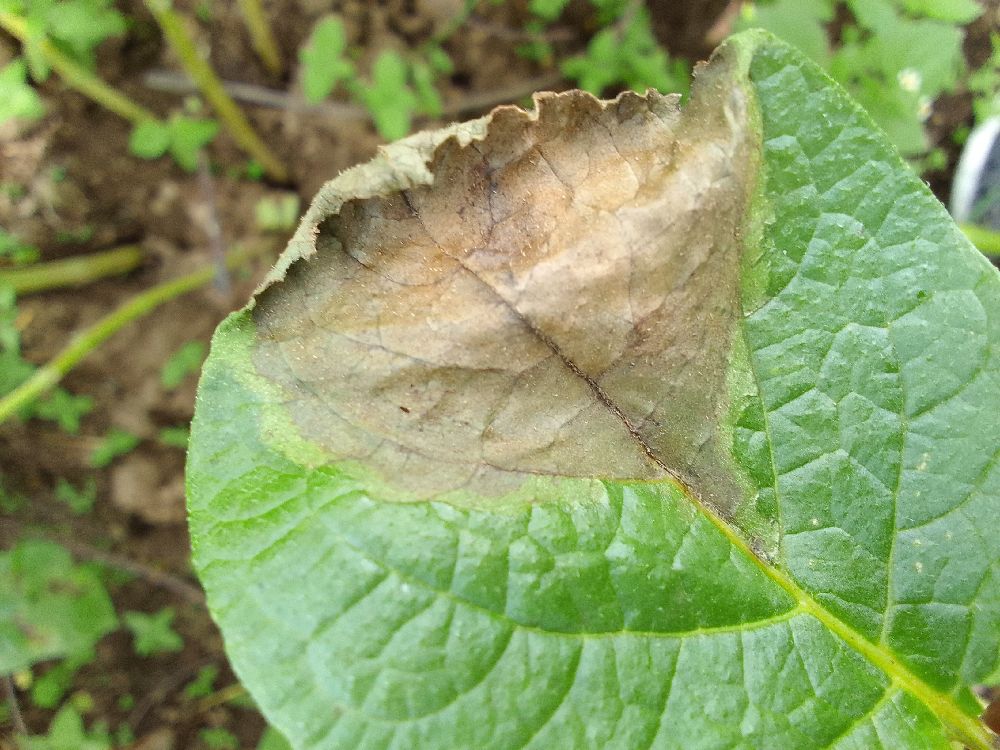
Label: Late blight